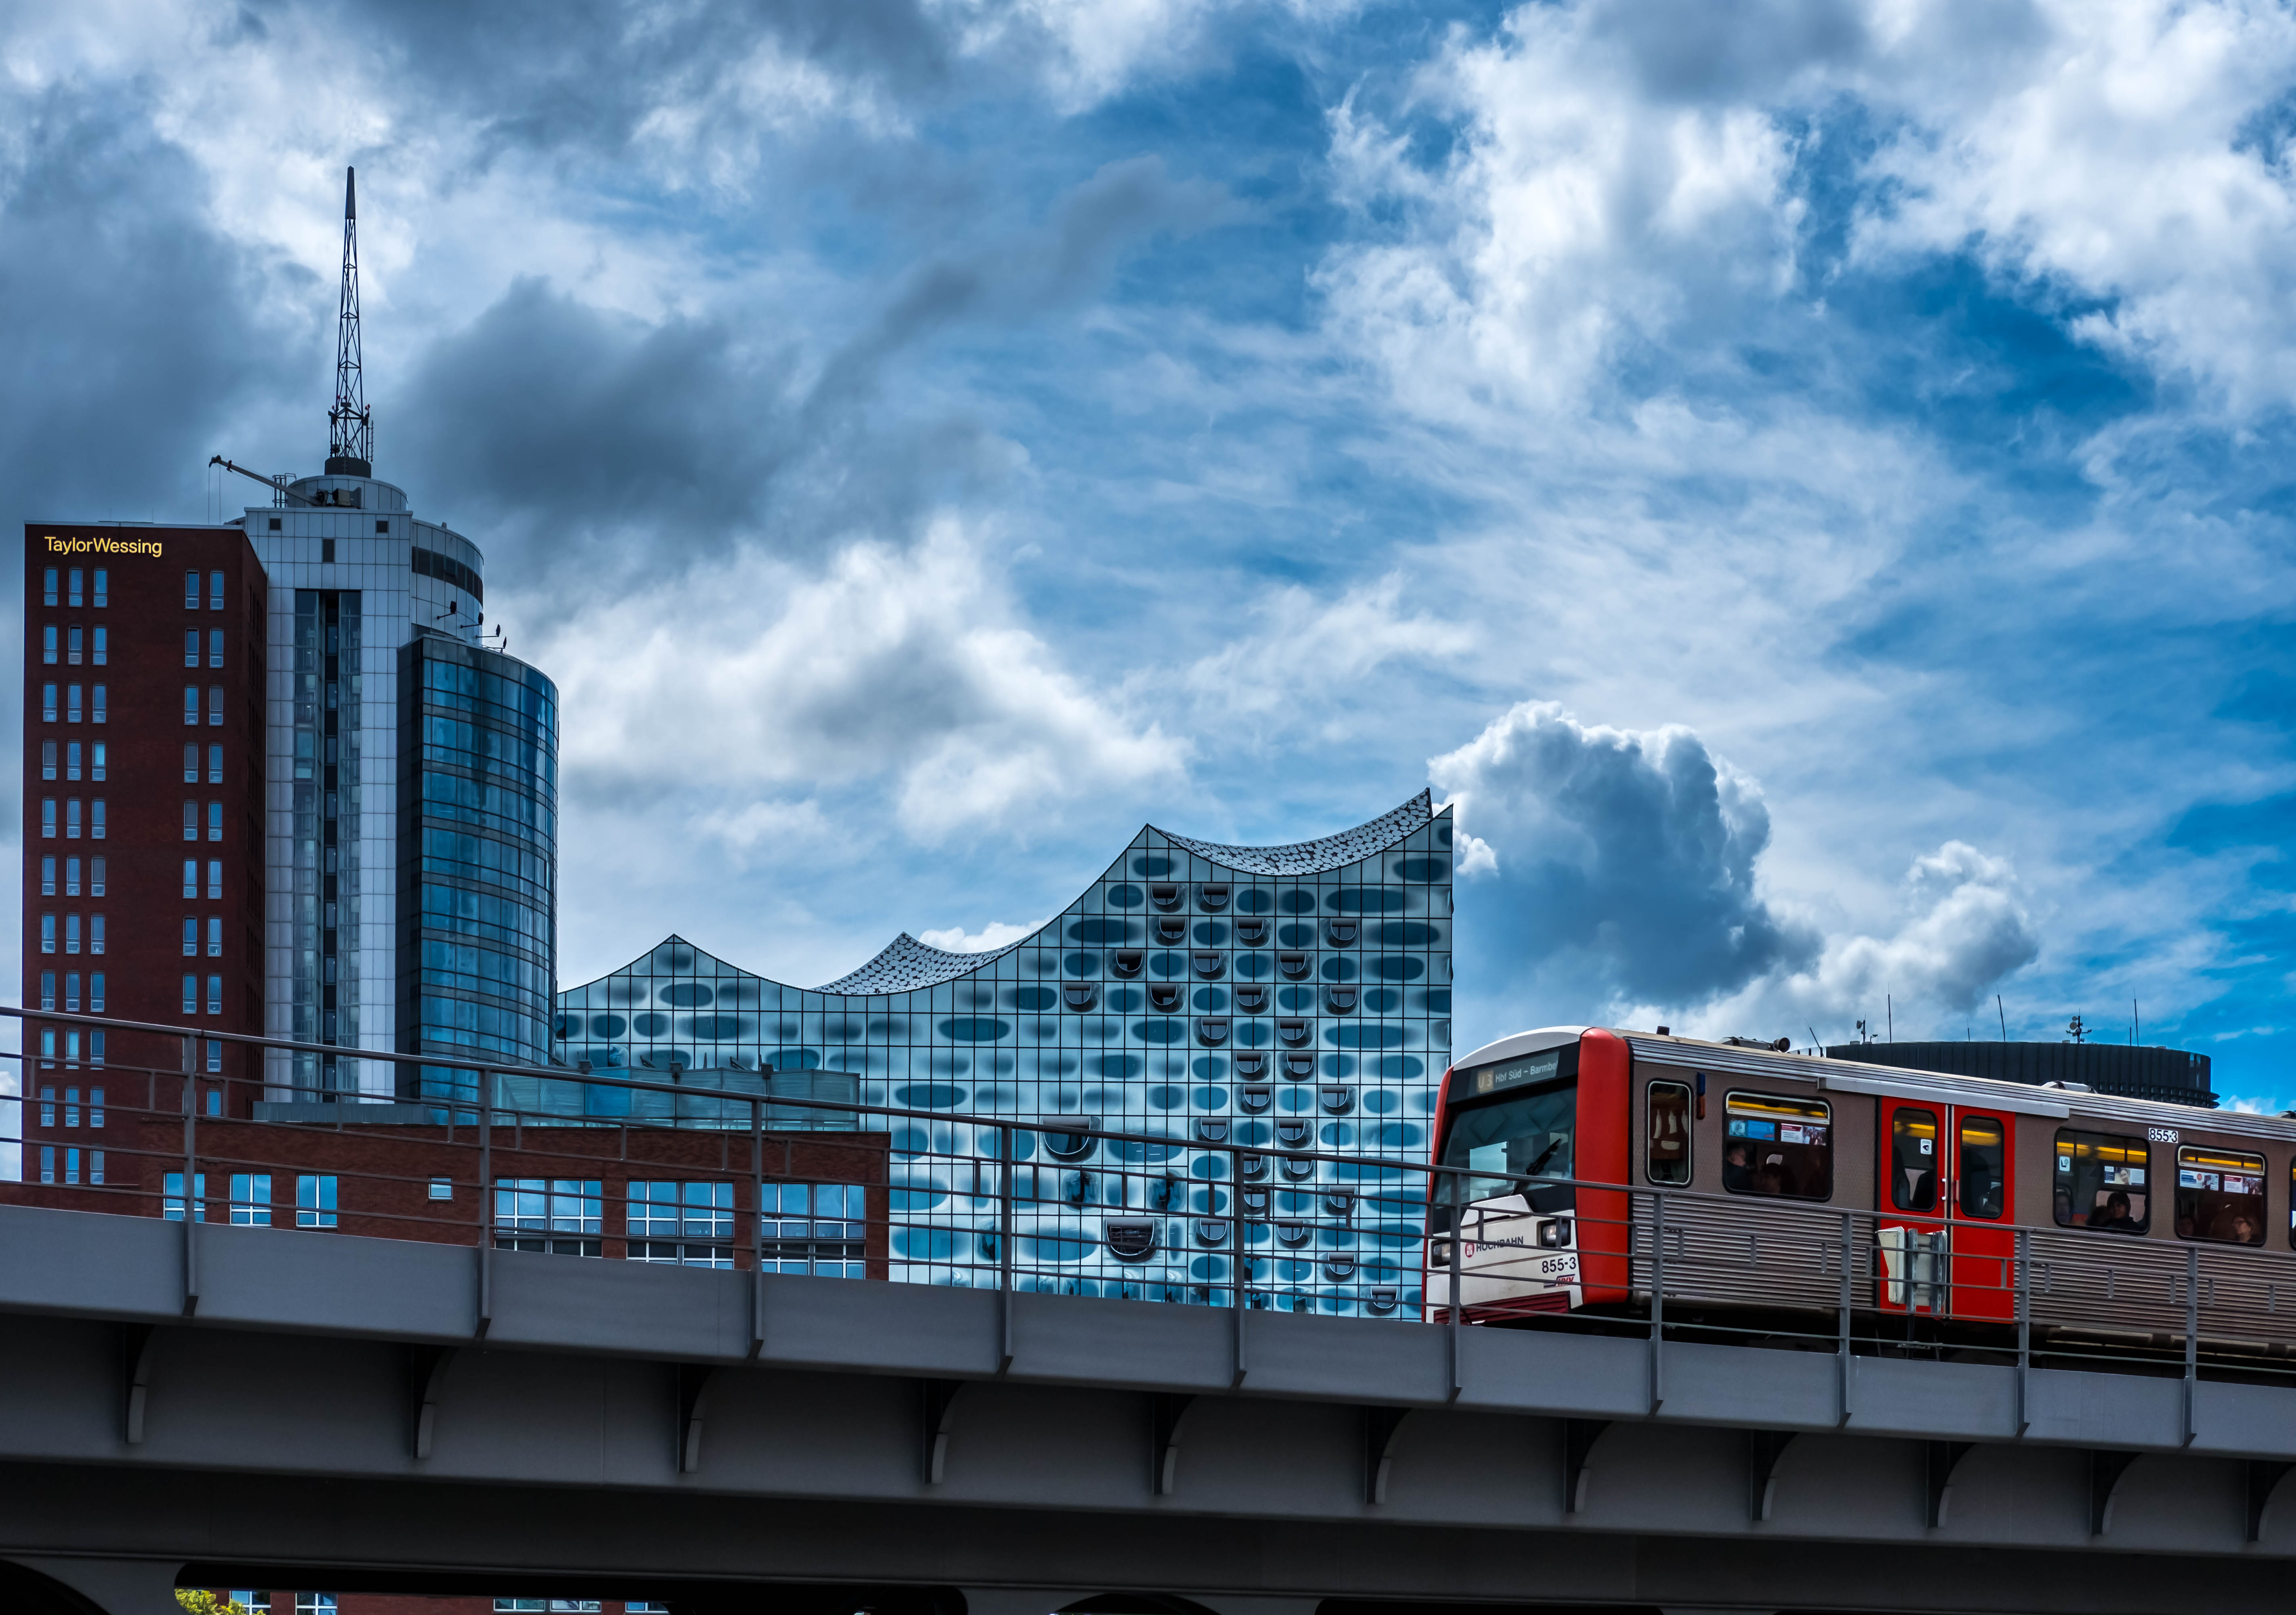
cloud, architecture, sky, skyline, building, city, skyscraper, urban, cityscape, downtown, transport, evening, reflection, landmark, facade, blue, stadium, tower block, metropolis, urban area, human settlement, metropolitan area, sport venue